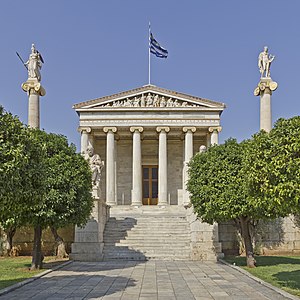
Athen / Historie
Akademiet i Athen.
Athen er hovedstad i Grækenland og er landets største by med 664.046 indbyggere. Athens metropolområde har 3.773.559 indbyggere. Byen er domineret af Akropolis med templet Parthenon. Athen er vokset meget hurtigt i de senere år og lider under luftforurening, trafik og overbefolkning.